Jean-Jacques Eydelie

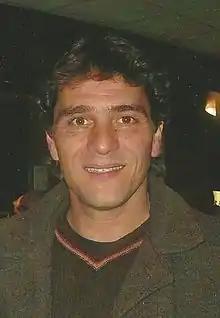
Eydelie in 2012

Jean-Jacques Eydelie (born 3 February 1966) is a French former professional footballer who played as a midfielder. He is most noted for his role in the Marseille 1992–93 UEFA Champions League victory.